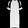
Label: Dress